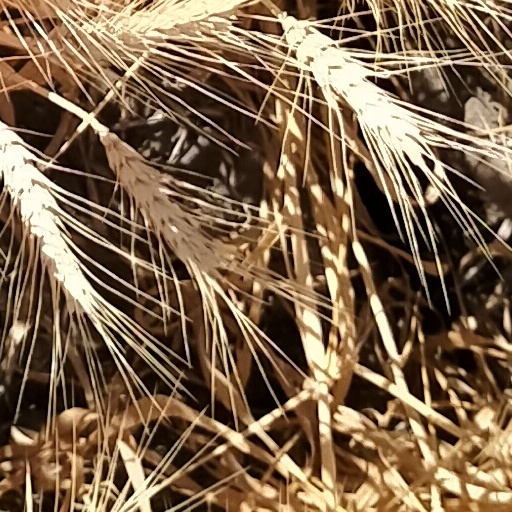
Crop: wheat